The Return of Draw Egan

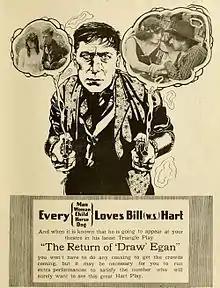
Advertisement

The setting is the American Wild West. The notorious outlaw leader"Draw" Egan (played by Hart) and his gang is chased by a posse of lawmen to his remote mountain cabin, where they are trapped. During a fierce shootout, Egan opens a trapdoor and they escape through a tunnel before the posse can overwhelm them.